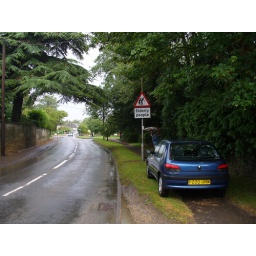
A fairly common sign in England near a seniors' home. This one is on London Road near our house in Fairford.